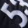
Number: 5